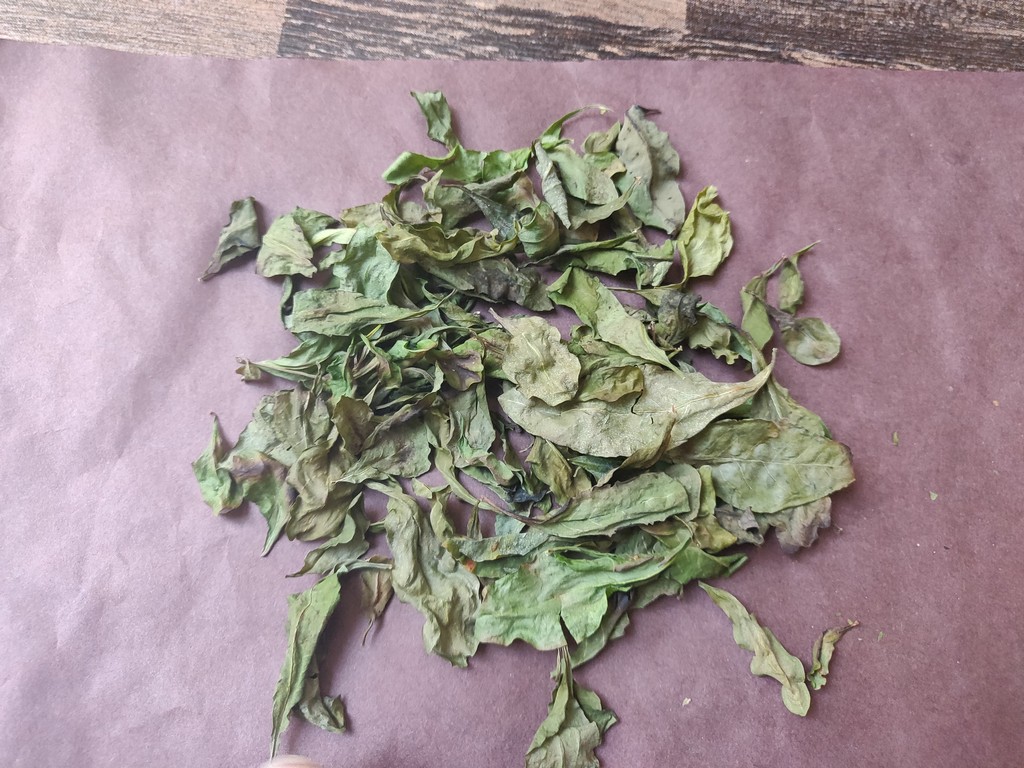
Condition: Dried
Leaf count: multiple
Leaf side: unknown